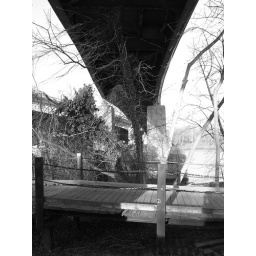
Bridge crosses trail - in black and white